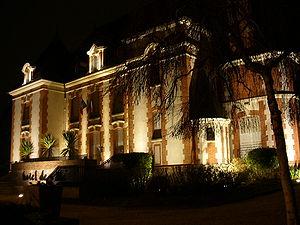
Vue nocturne de l'hôtel de ville de Villiers-sur-Orge (91)
Villiers-sur-Orge est une commune française située à vingt-deux kilomètres au sud-ouest de Paris dans le département de l'Essonne en région Île-de-France.